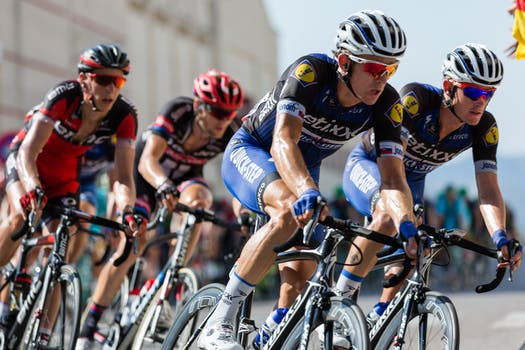
Label: No Watermark